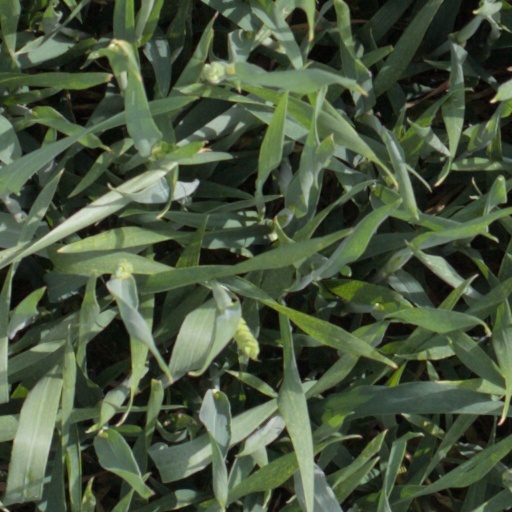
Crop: wheat